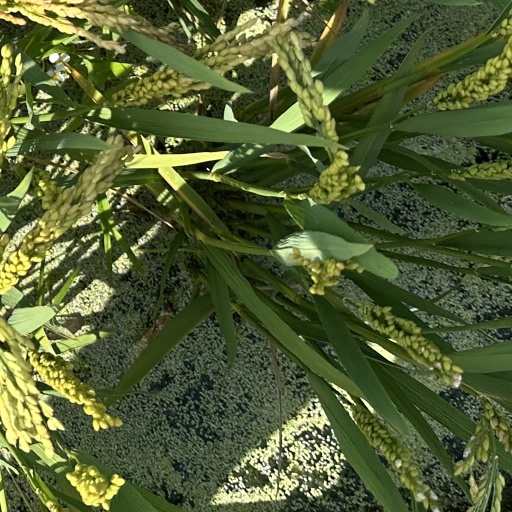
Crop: rice